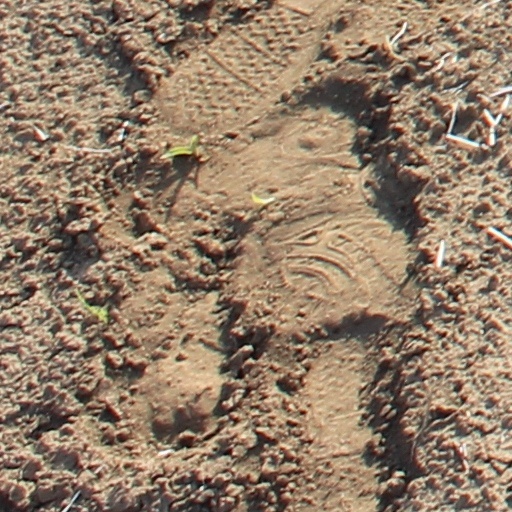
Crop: wheat